Xavier Garza

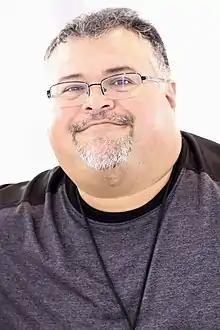
Garza at the 2018 Texas Book Festival

Xavier Garza (born 14 October 1968) is an author and illustrator of children's books and professor of art at Northwest Vista College in San Antonio.